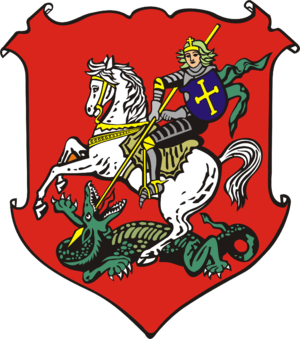
Vysoké Mýto est une ville du district d'Ústí nad Orlicí, dans la région de Pardubice, en Tchéquie. Sa population s'élevait à 12 318 habitants en 2019.